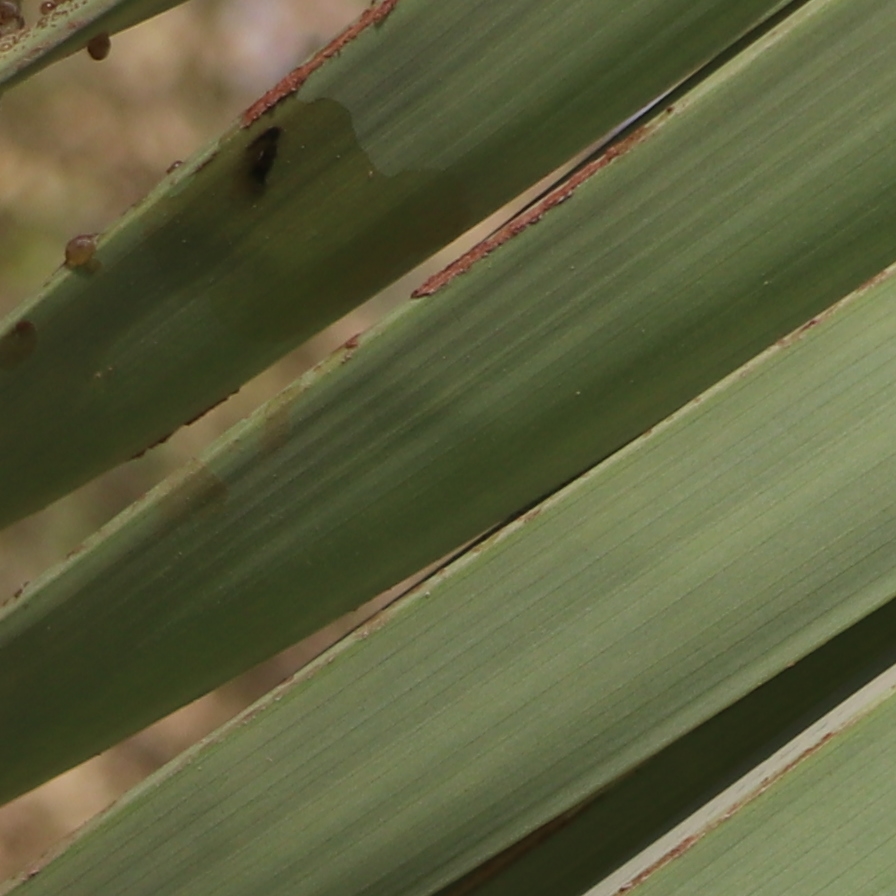
Label: Honey